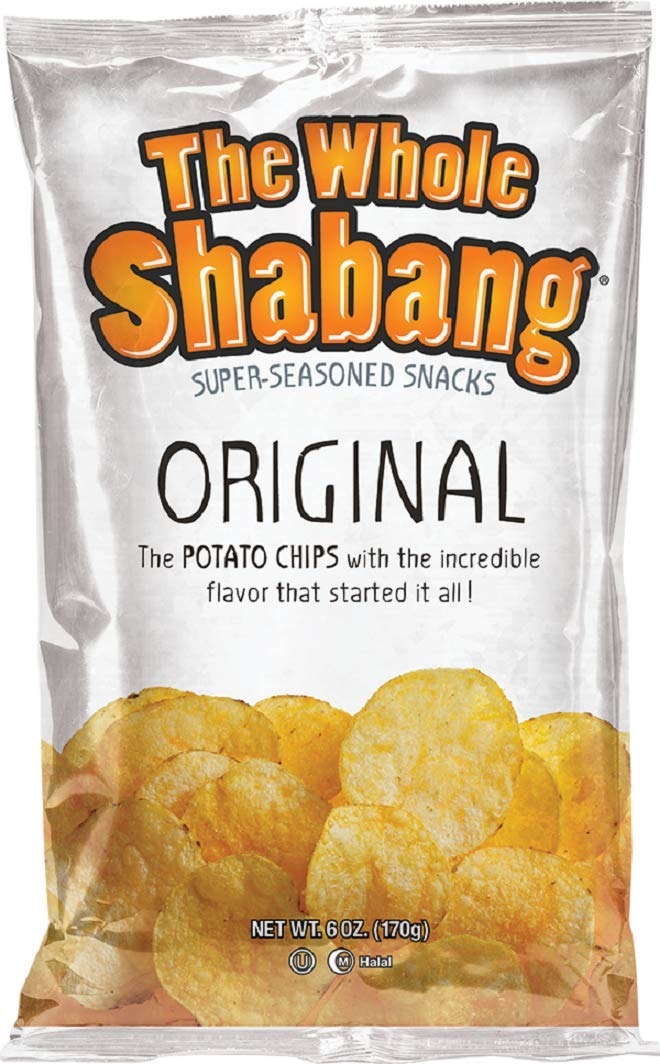
Item Name: The Whole Shabang Potato Chips - (1) - 6 oz. Bag
Bullet Point 1: The Original Wholeshabang Chips!
Bullet Point 2: Extremely hard-to-find!
Bullet Point 3: Gluten free
Product Description: The Whole Shabang 6 oz. Bag Original Flavor Potato Chips.
Value: 6.0
Unit: Ounce

Price: 9.35